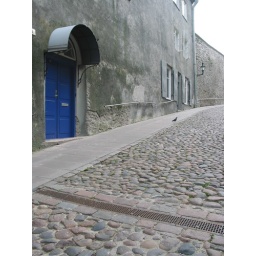
Very blue door in a very grey umgebung